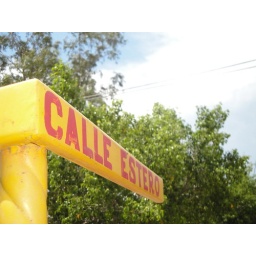
A close of of the street sign outside my house. The house im living in is on this street (calle estero)